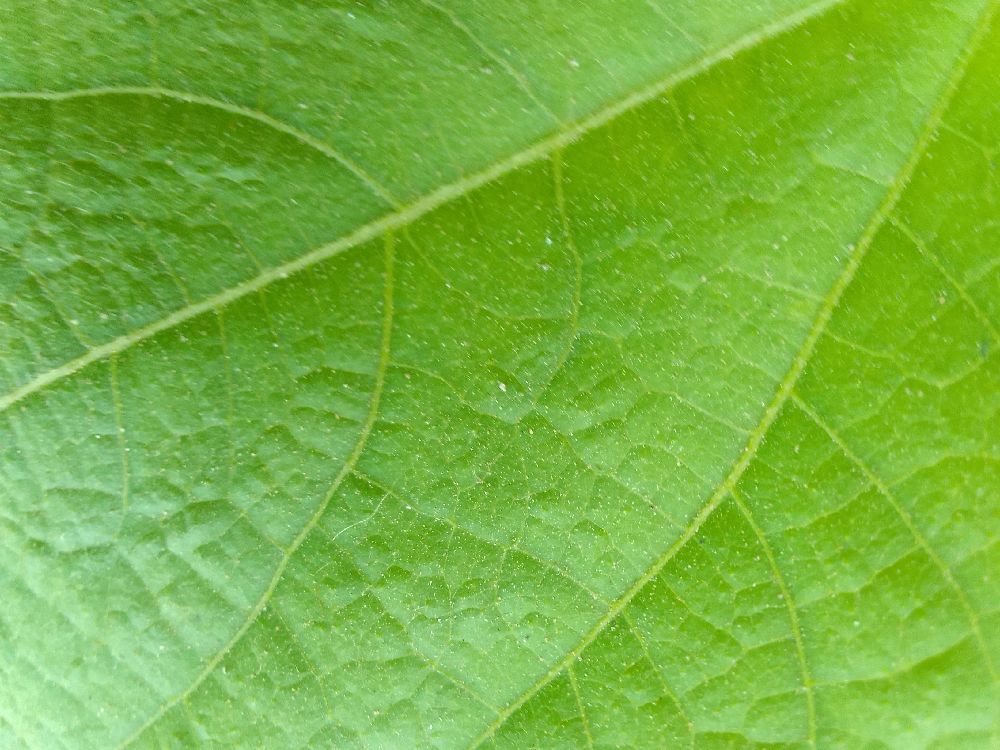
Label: healthy